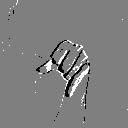
ASL letter: j